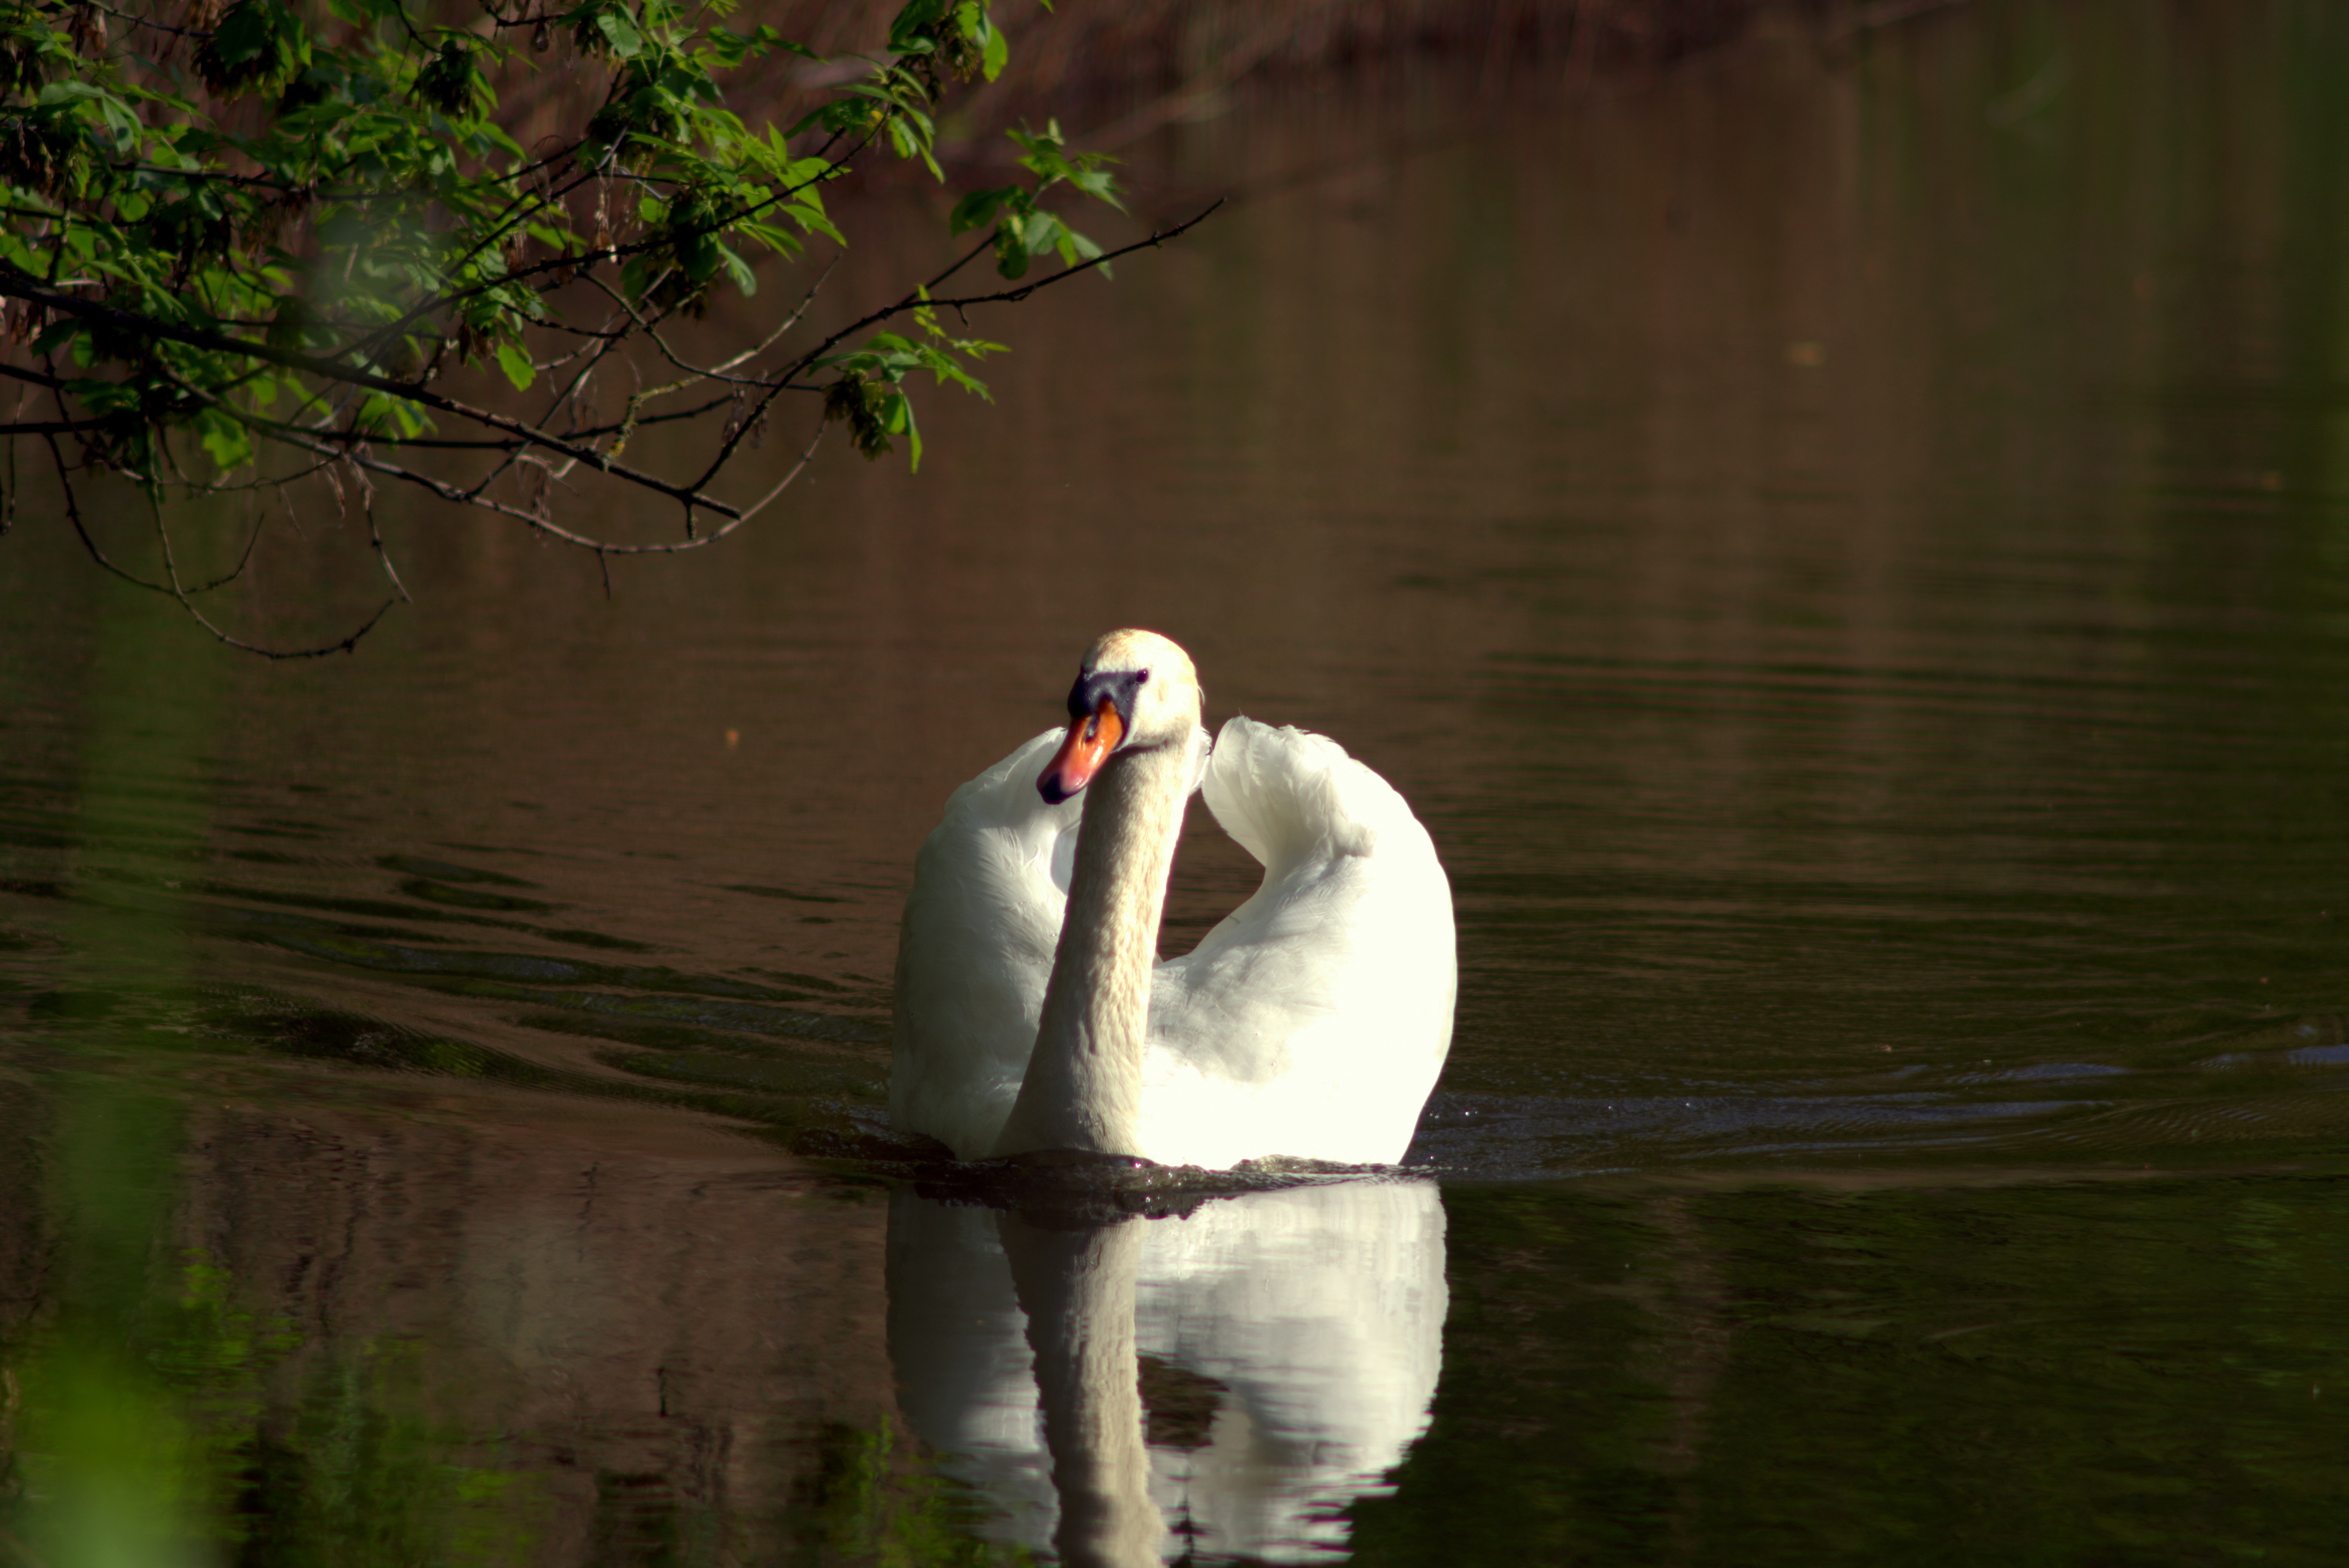
water, nature, bird, lake, wildlife, reflection, beak, fauna, swan, swans, vertebrate, waterfowl, water bird, wild birds, ducks geese and swans